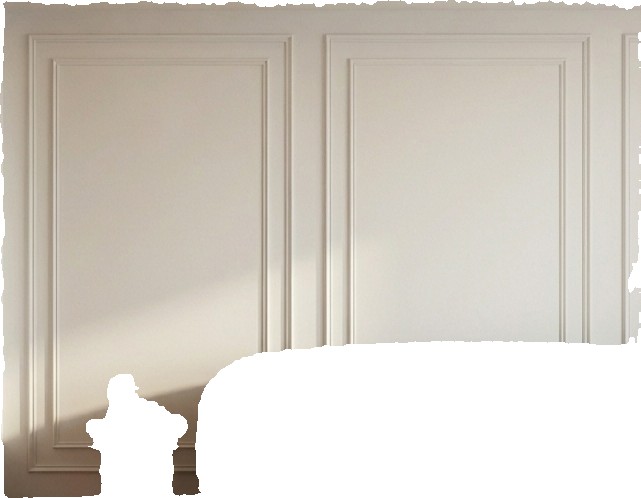
Surface category: wall